Herbert Edgar Weston

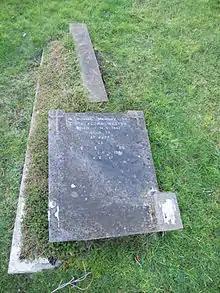
Grave of Weston and his wife in Twickenham Cemetery in 2014

Herbert Edgar Weston (28 October 1874 in Chichester – 21 November 1961 in Twickenham), or H. Edgar Weston, was a stamp dealer in Stockwell, London, then Twickenham, who used the pseudonym Victor Marsh and who purchased Jean-Baptiste Moens' stock of philatelic literature after Moens' retirement in about 1907. Weston claimed to have the world's largest stock of philatelic literature for sale. He was also a prolific producer of philatelic covers using cut-outs from stamped to order postal stationery items. In 1907, Weston was a founder member of the Philatelic Literature Society.